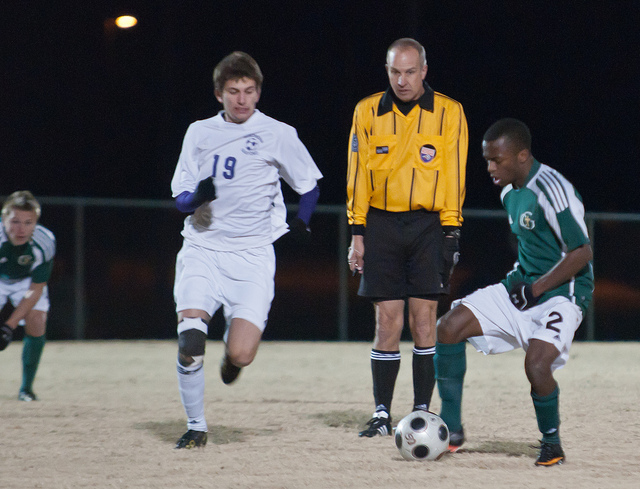
cầu thủ áo xanh đang dùng chân phải để dắt bóng